Kyrgyzstan at the 2012 Summer Olympics

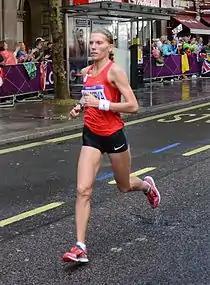
Iuliia Andreeva finished sixtieth in women's marathon.

Kyrgyz athletes have so far achieved qualifying standards in the following athletics events (up to a maximum of 3 athletes in each event at the 'A' Standard, and 1 at the 'B' Standard):